416 Fire

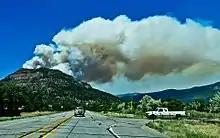
416 Fire on June 1, 2018

The 416 and Burro Fire Complex were two wildfires that burned in the southwestern portion of Colorado in the United States in 2018. The fires burned predominantly within San Juan National Forest, north of Durango and south of Rico. The 416 Fire started on June 1, 2018, and the Burro Fire followed on June 8. Federal officials allege that embers emitted from a coal-burning steam locomotive used by the historic Durango and Silverton Narrow Gauge Railroad started the blaze, and have filed a lawsuit against the railroad seeking recoupment of $25 million in firefighting costs, penalties and legal expenses. The fires burned a combined total of over and have cost more than $43 million to contain. On March 31, 2022, the Durango and Silverton Narrow Gauge Railroad reached settlements in two lawsuits stemming from its role in starting the 416 fire: one settlement with federal authorities in which the railroad would pay $20 million to the federal government and institute a fire mitigation program for its operations. In the second settlement, the railroad agreed to pay an undisclosed amount to home and business owners impacted by the fire and subsequent floods during the summer monsoon season that followed in the wake of the 416 fire.